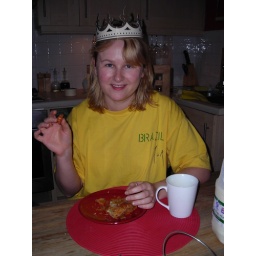
a Dutch girl with a Brazil t-shirt eating a traditional French galette in Manchester...